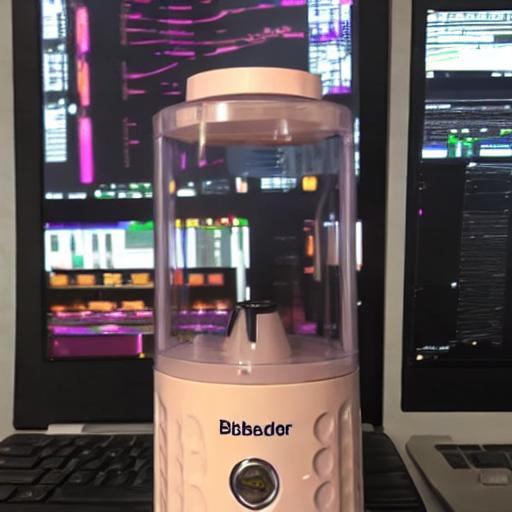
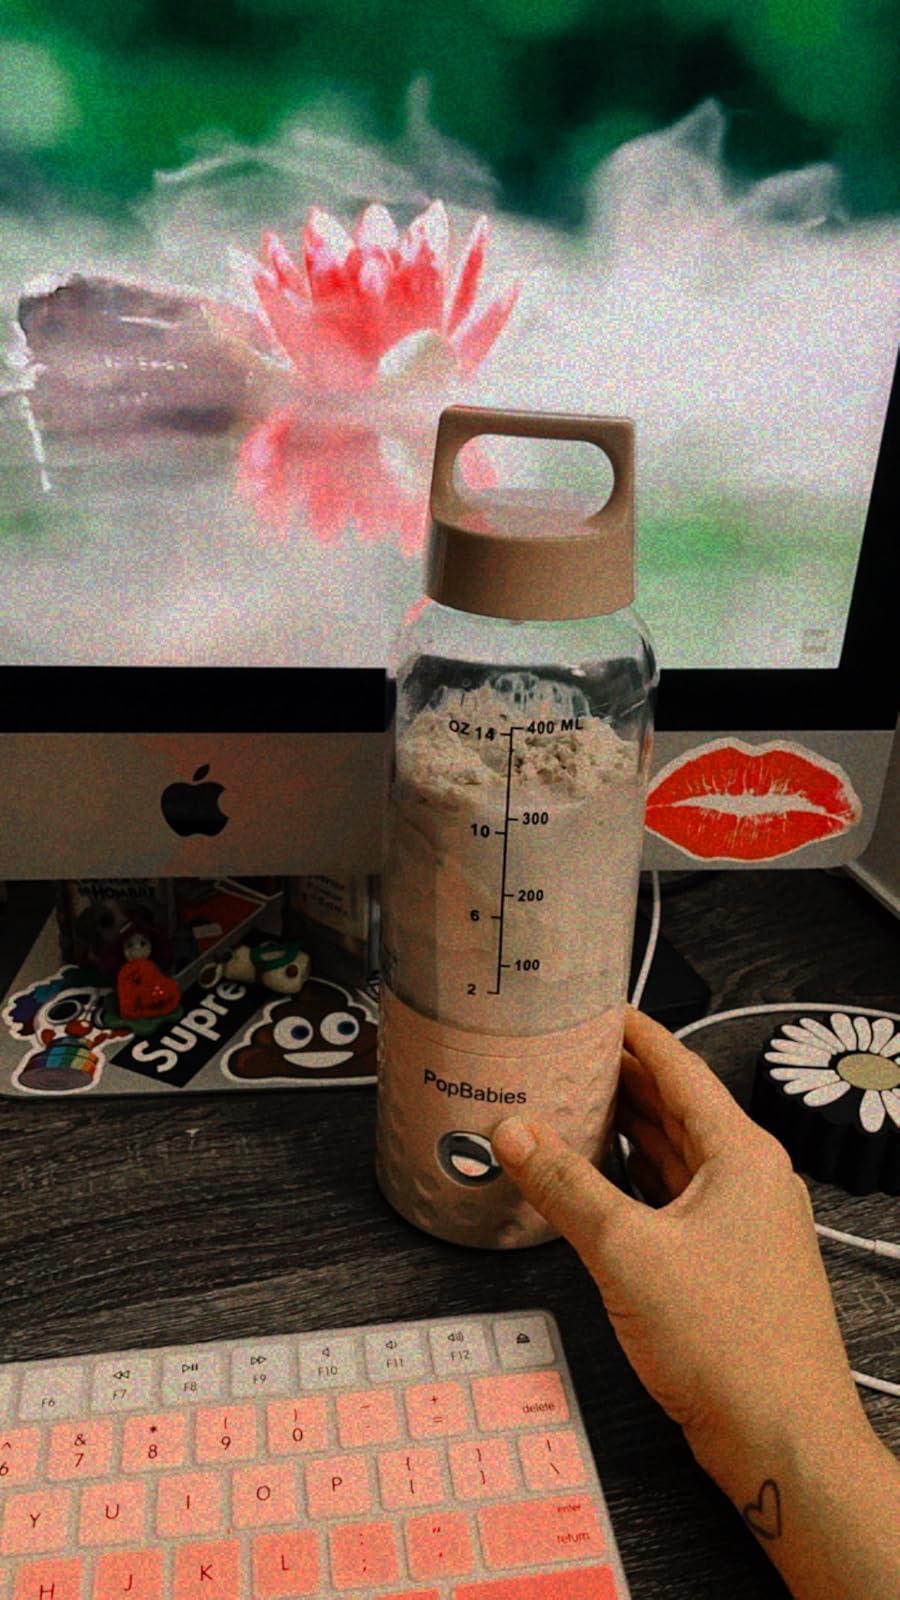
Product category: items_blender
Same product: no